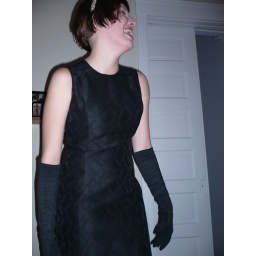
black jacquard dress, vintage. opera-length microfiber gloves, vintage via ebay. tiara, made for my by the bday girl